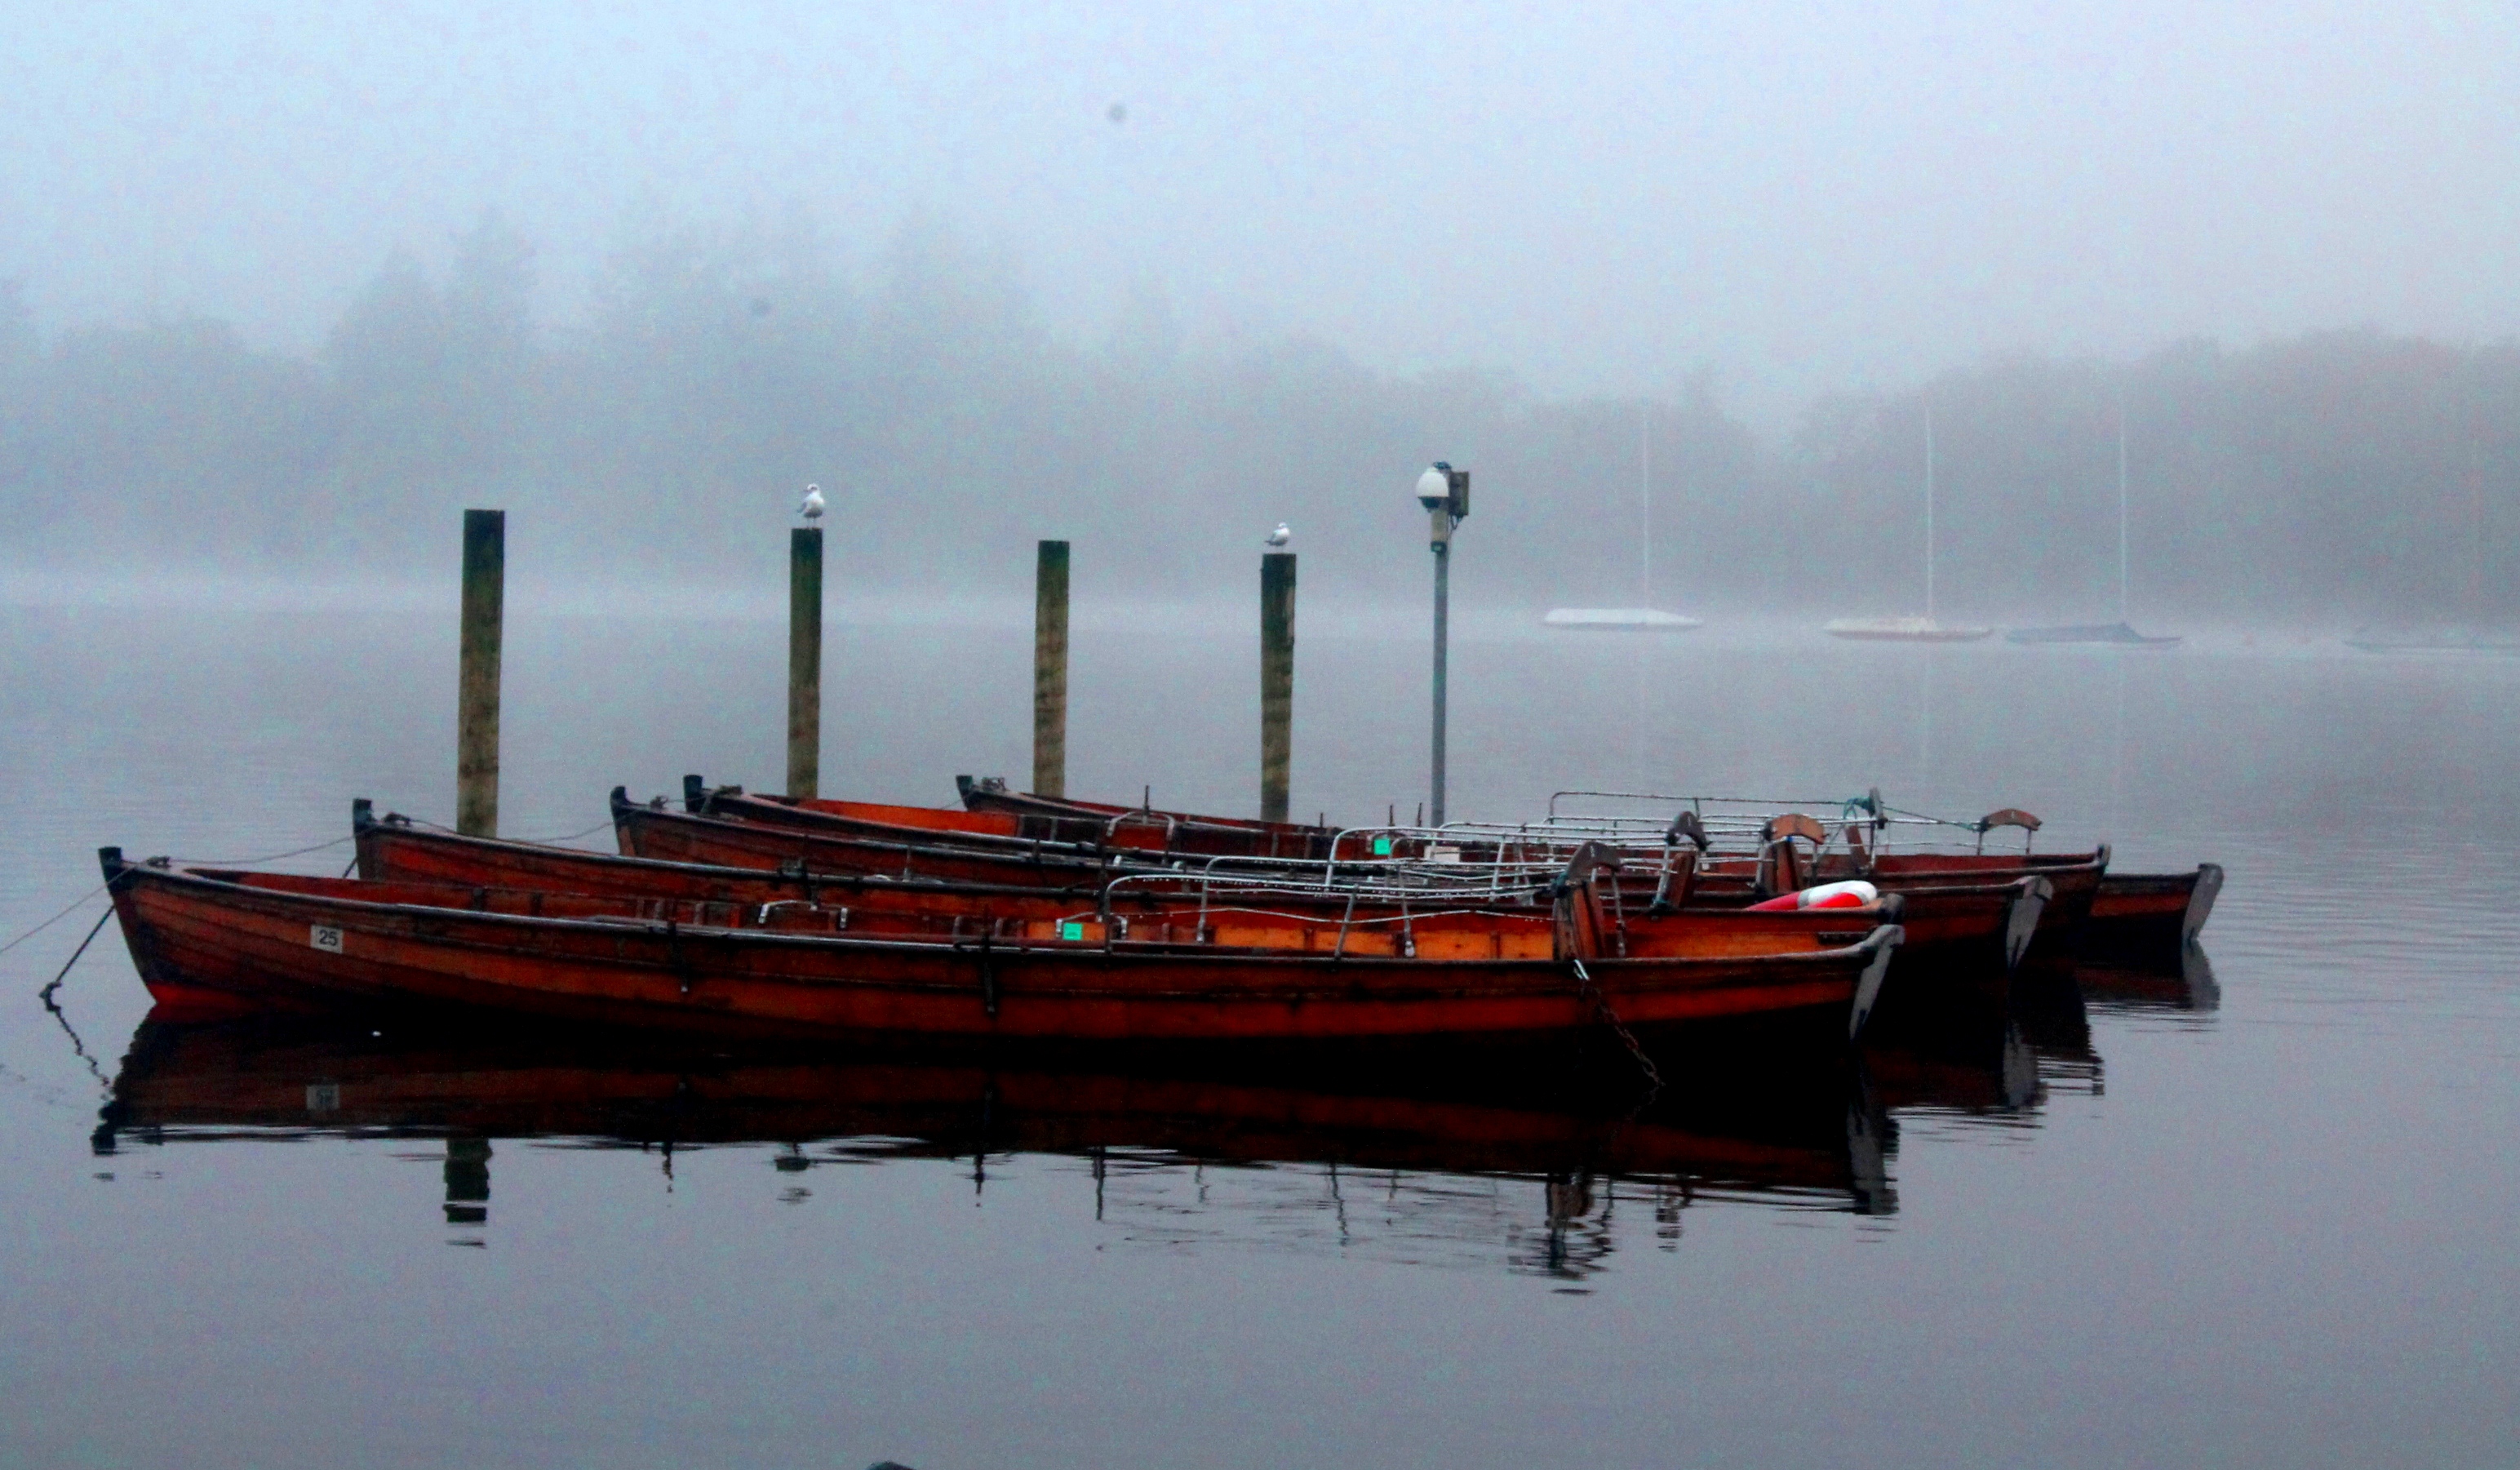
sea, water, fog, mist, boat, lake, ship, vehicle, mast, park, contrast, uk, cumbria, windermere, national, district, boats, reflections, watercraft, fishing vessel, watercraft rowing, tank ship, bulk carrier